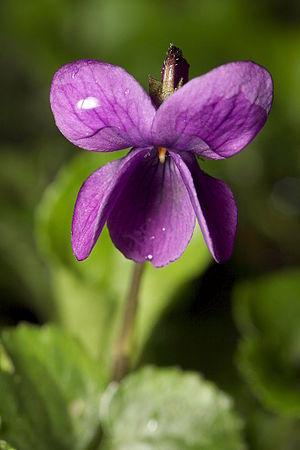
Viola est un genre de plantes herbacées vivaces de la famille des Violaceae. Selon le positionnement des pétales, les espèces sont appelées « violettes » ou « pensées ». Les violettes sont parfois appelées « herbes de la Trinité ». Ces plantes ont un usage principalement ornemental. Des variétés odorantes servent en parfumerie et en confiserie.